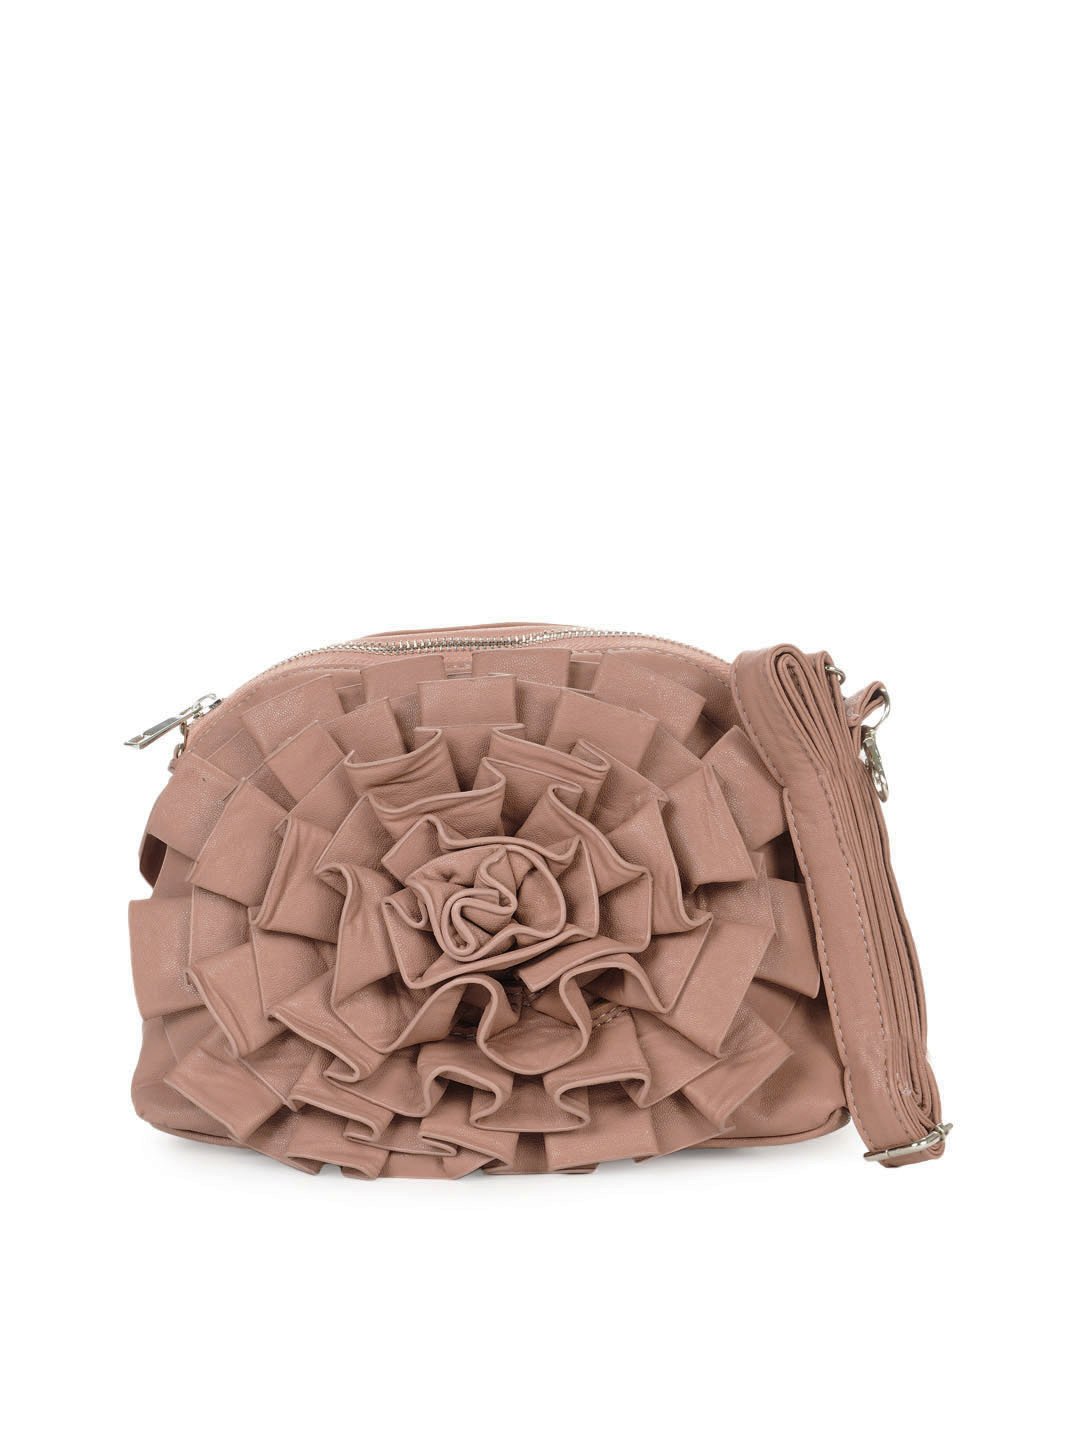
Mod-acc Women Pink Clutch
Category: Accessories / Bags / Clutches
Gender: Women
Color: Pink
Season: Summer 2012
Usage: Casual